Sambo's

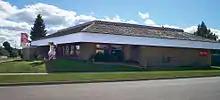
A former Sambo's in Alpena, Michigan, now occupied by Big Boy

After the first Sambo's was opened in 1957, the restaurant was expanded to more locations. In late 1963, it had restaurants in 16 cities – in California, Oregon, Nevada, and Arizona. By 1969, the company had grown to 98 locations, and over the next two years diversified to create additional restaurant franchises, including Red Top Hamburgers, Heidi's Pie Shop, and the Blue Ox Steak House.